Hands On Learning Australia

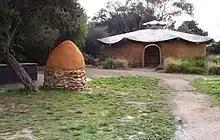
Straw bale hut and pizza oven constructed by HOL students

One of the first projects a HOL program engages in is the construction of a HOL hut. This original straw bale hut continues to operate as the operational centre of HOL at Frankston High School.